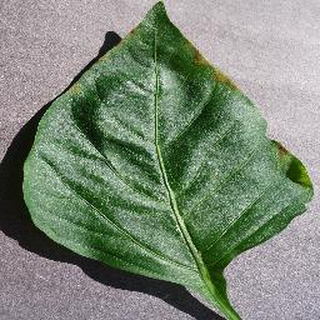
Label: healthy_bell_pepper